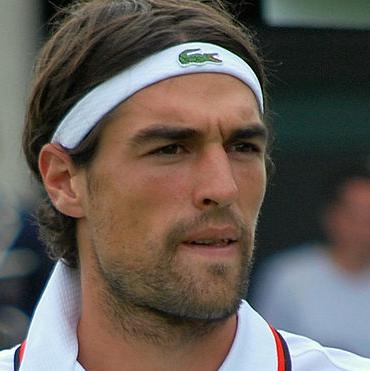
Age: 24